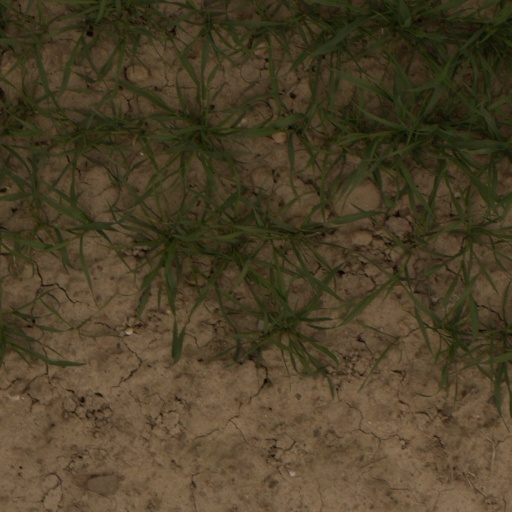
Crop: wheat